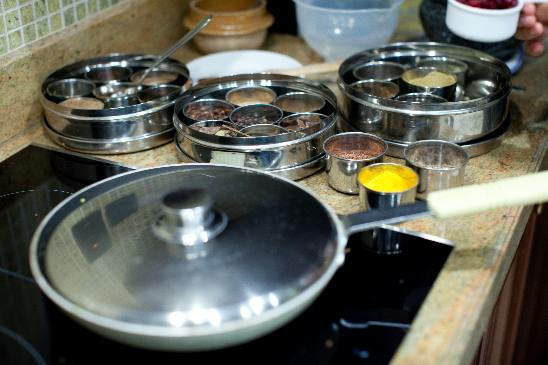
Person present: No